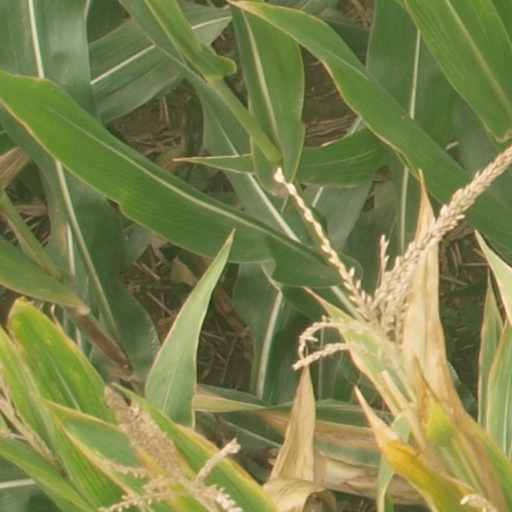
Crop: maize; corn